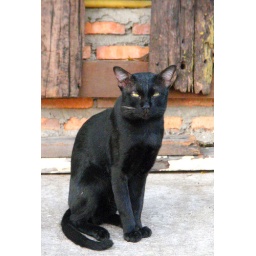
Various cats and dogs around Bangkok and Chiang Mai